Richard Drauz

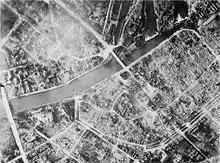
Aerial view of bomb-damaged Heilbronn city center, March 1945

Despite his arbitrary leadership, Drauz became more serious about evacuation plans for the city behind the scenes, although far too late. Initial air raids had killed about 300 people, and Drauz carefully argued to his boss, "Gauleiter" and now Reich Defense Commissioner Murr, that a large-scale attack on the densely populated city center would result in heavy loss of life because of its confined position on the Neckar. Murr refused to permit any evacuation, not only because it would be "defeatist" but, more practically, any evacuees would have no place to go. Drauz's prediction became a tragic reality on 4 December 1944, when a major raid completely destroyed the city center and killed over 6,500 people, including 1,000 children, the majority of whom were incinerated in a fire storm. It became the worst bombing experience of any city in Württemberg.